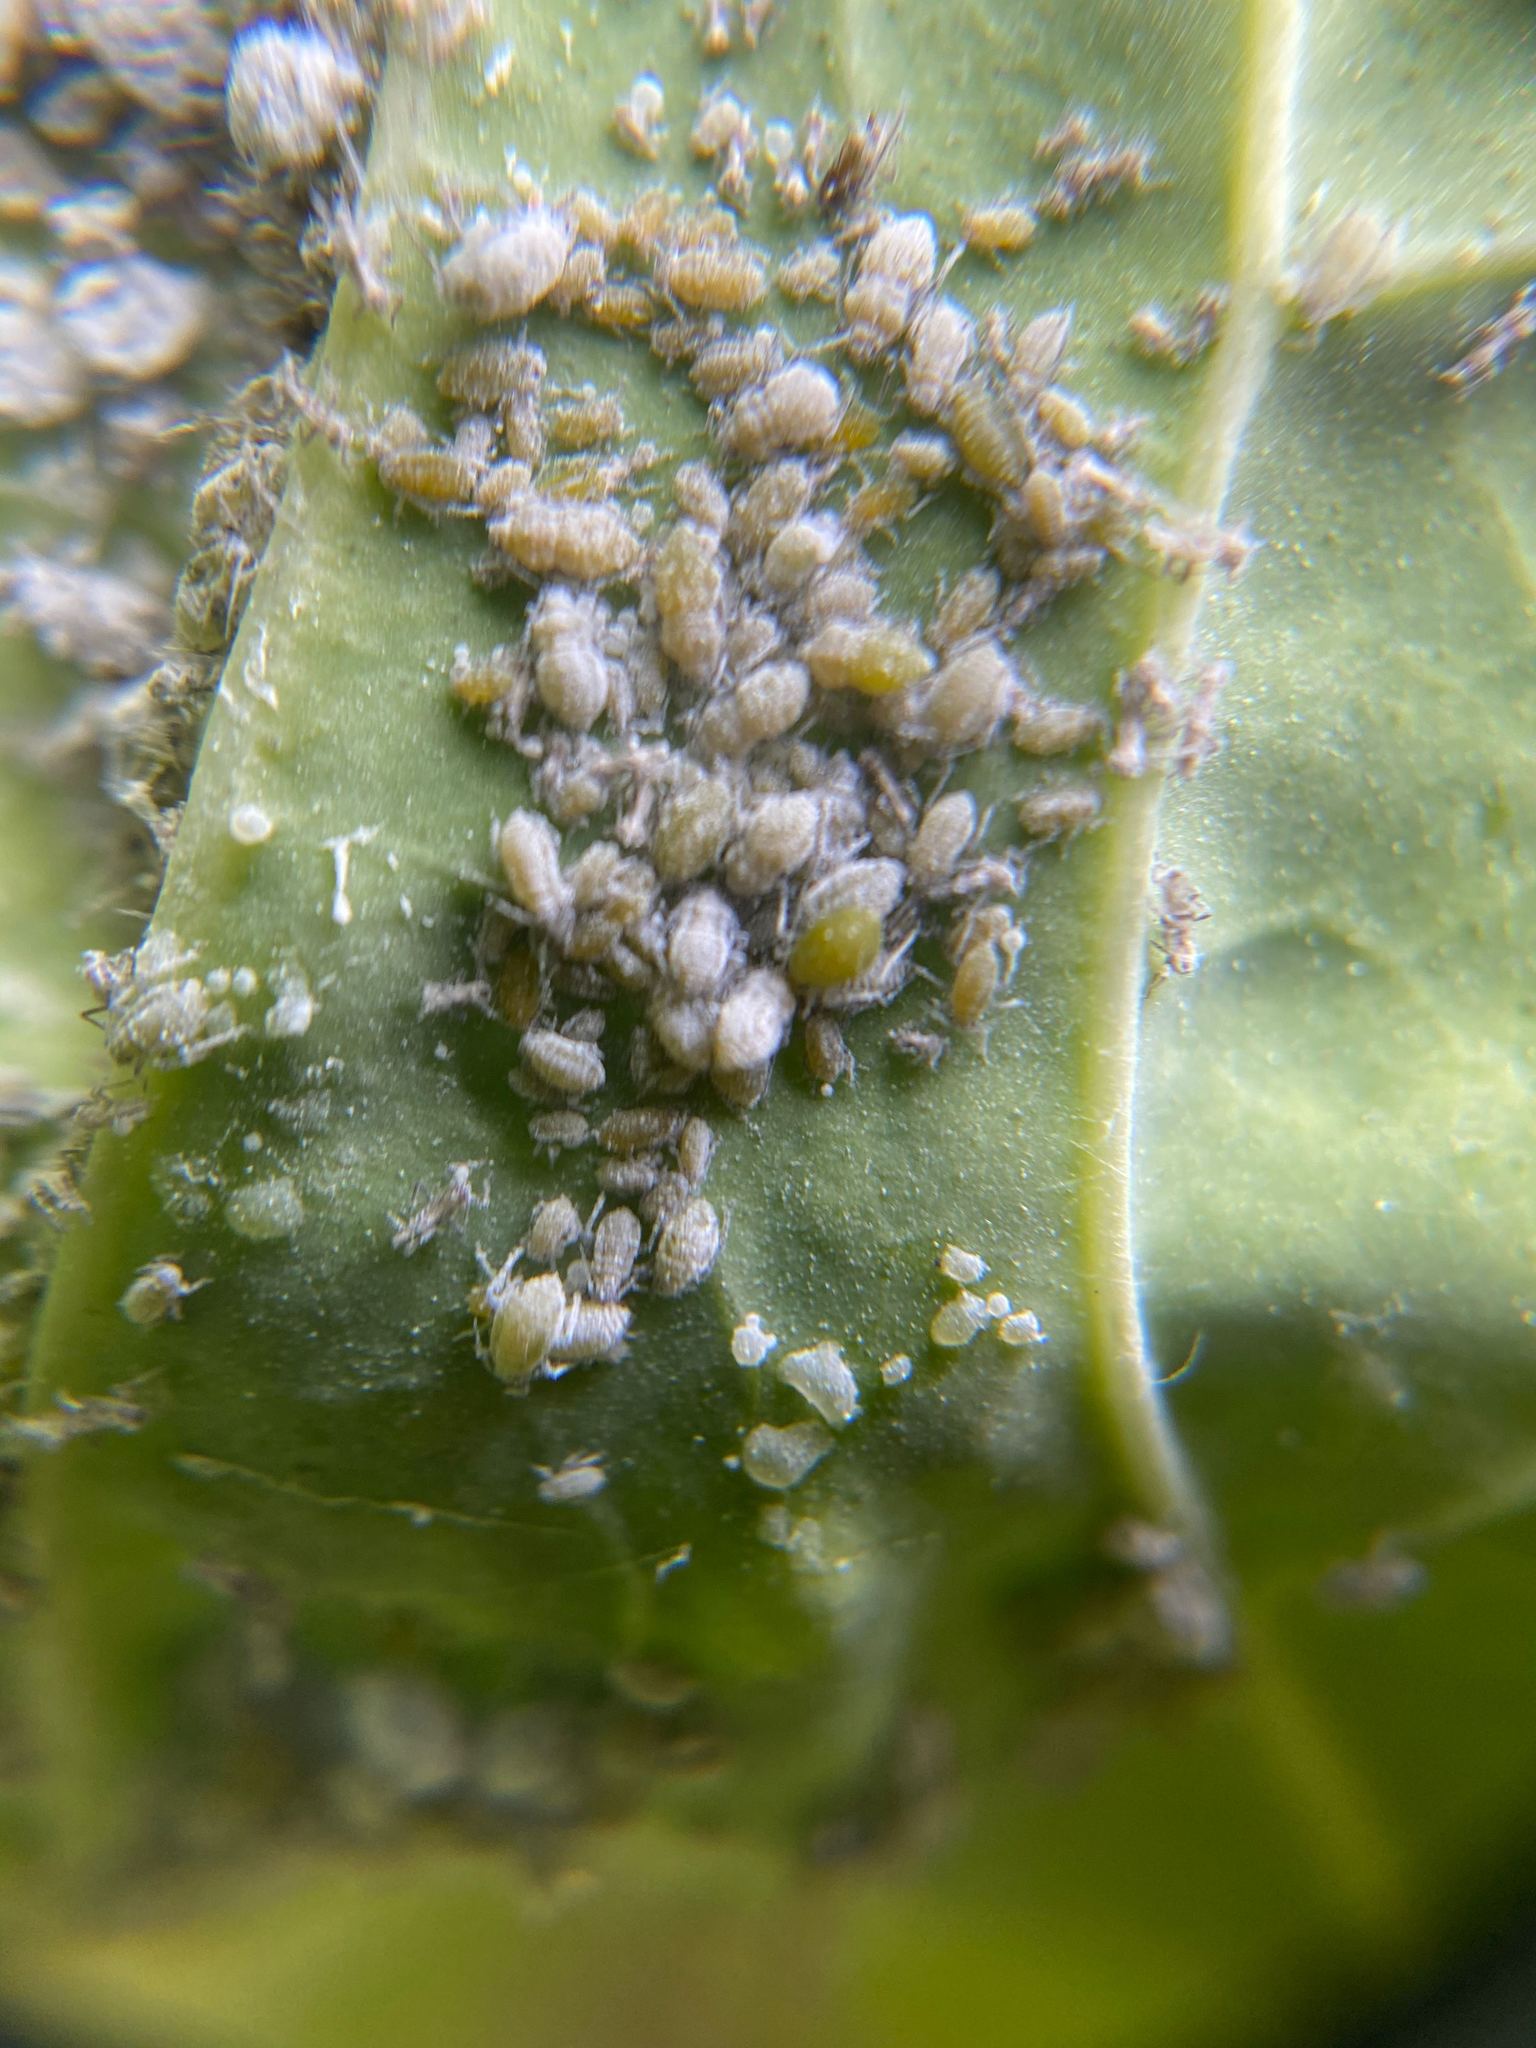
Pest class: cabbage_aphid